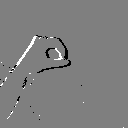
ASL letter: o